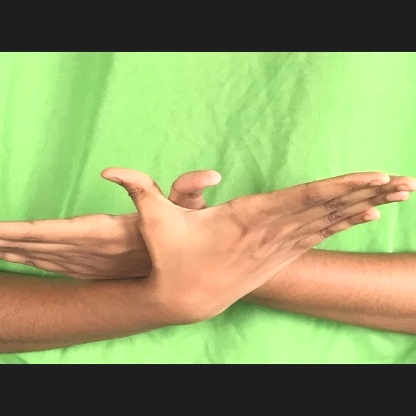
Mudra: Garuda